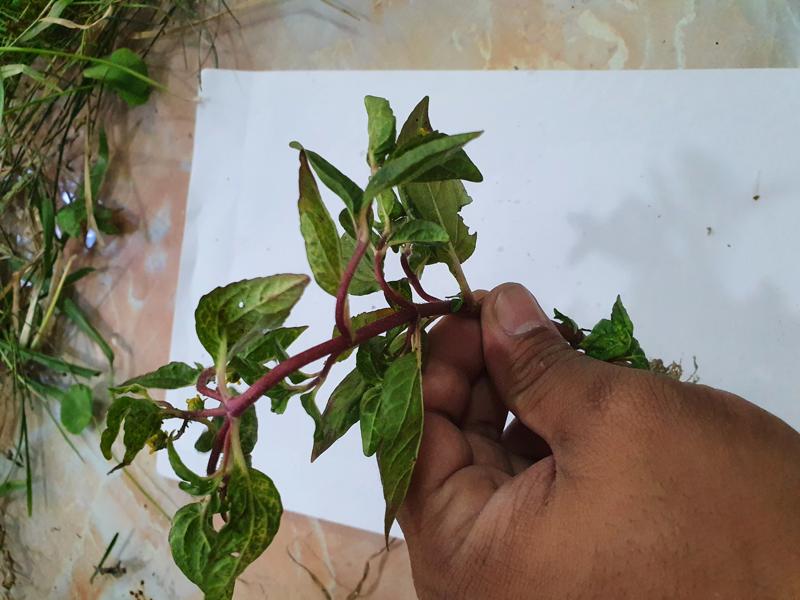
Weed species: Synedrella nodiflora